Women in a Celtic Church

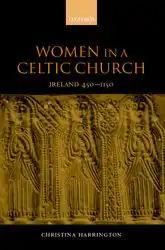
First edition cover

Women in a Celtic Church: Ireland 450–1150 is a historical study of the role of women in the religious institutions of Early Medieval Ireland written by the American academic Christina Harrington, it was first published by Oxford University Press in 2002.